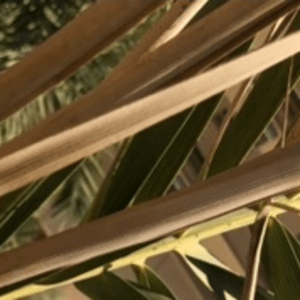
Label: Magnesium Deficiency